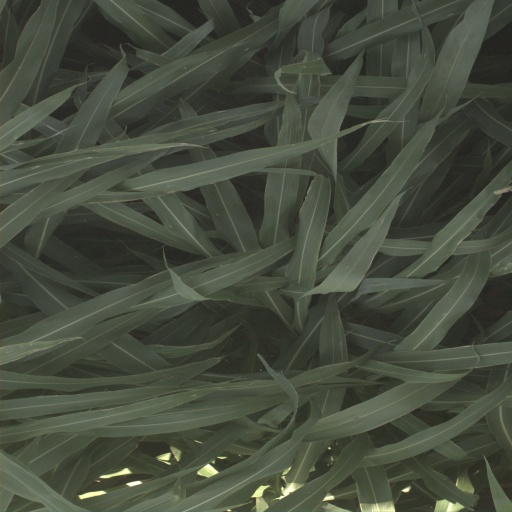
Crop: sorghum